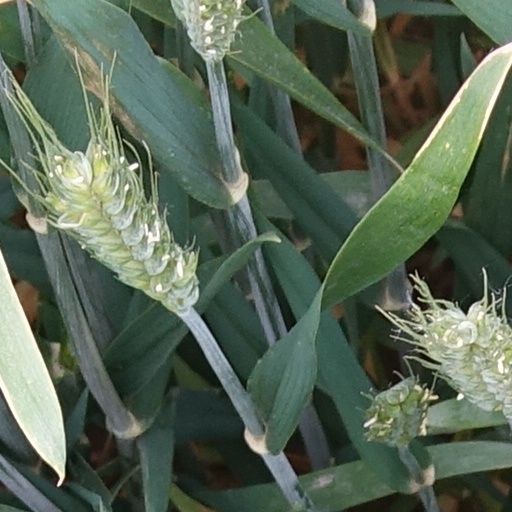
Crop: wheat